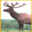
Label: deer